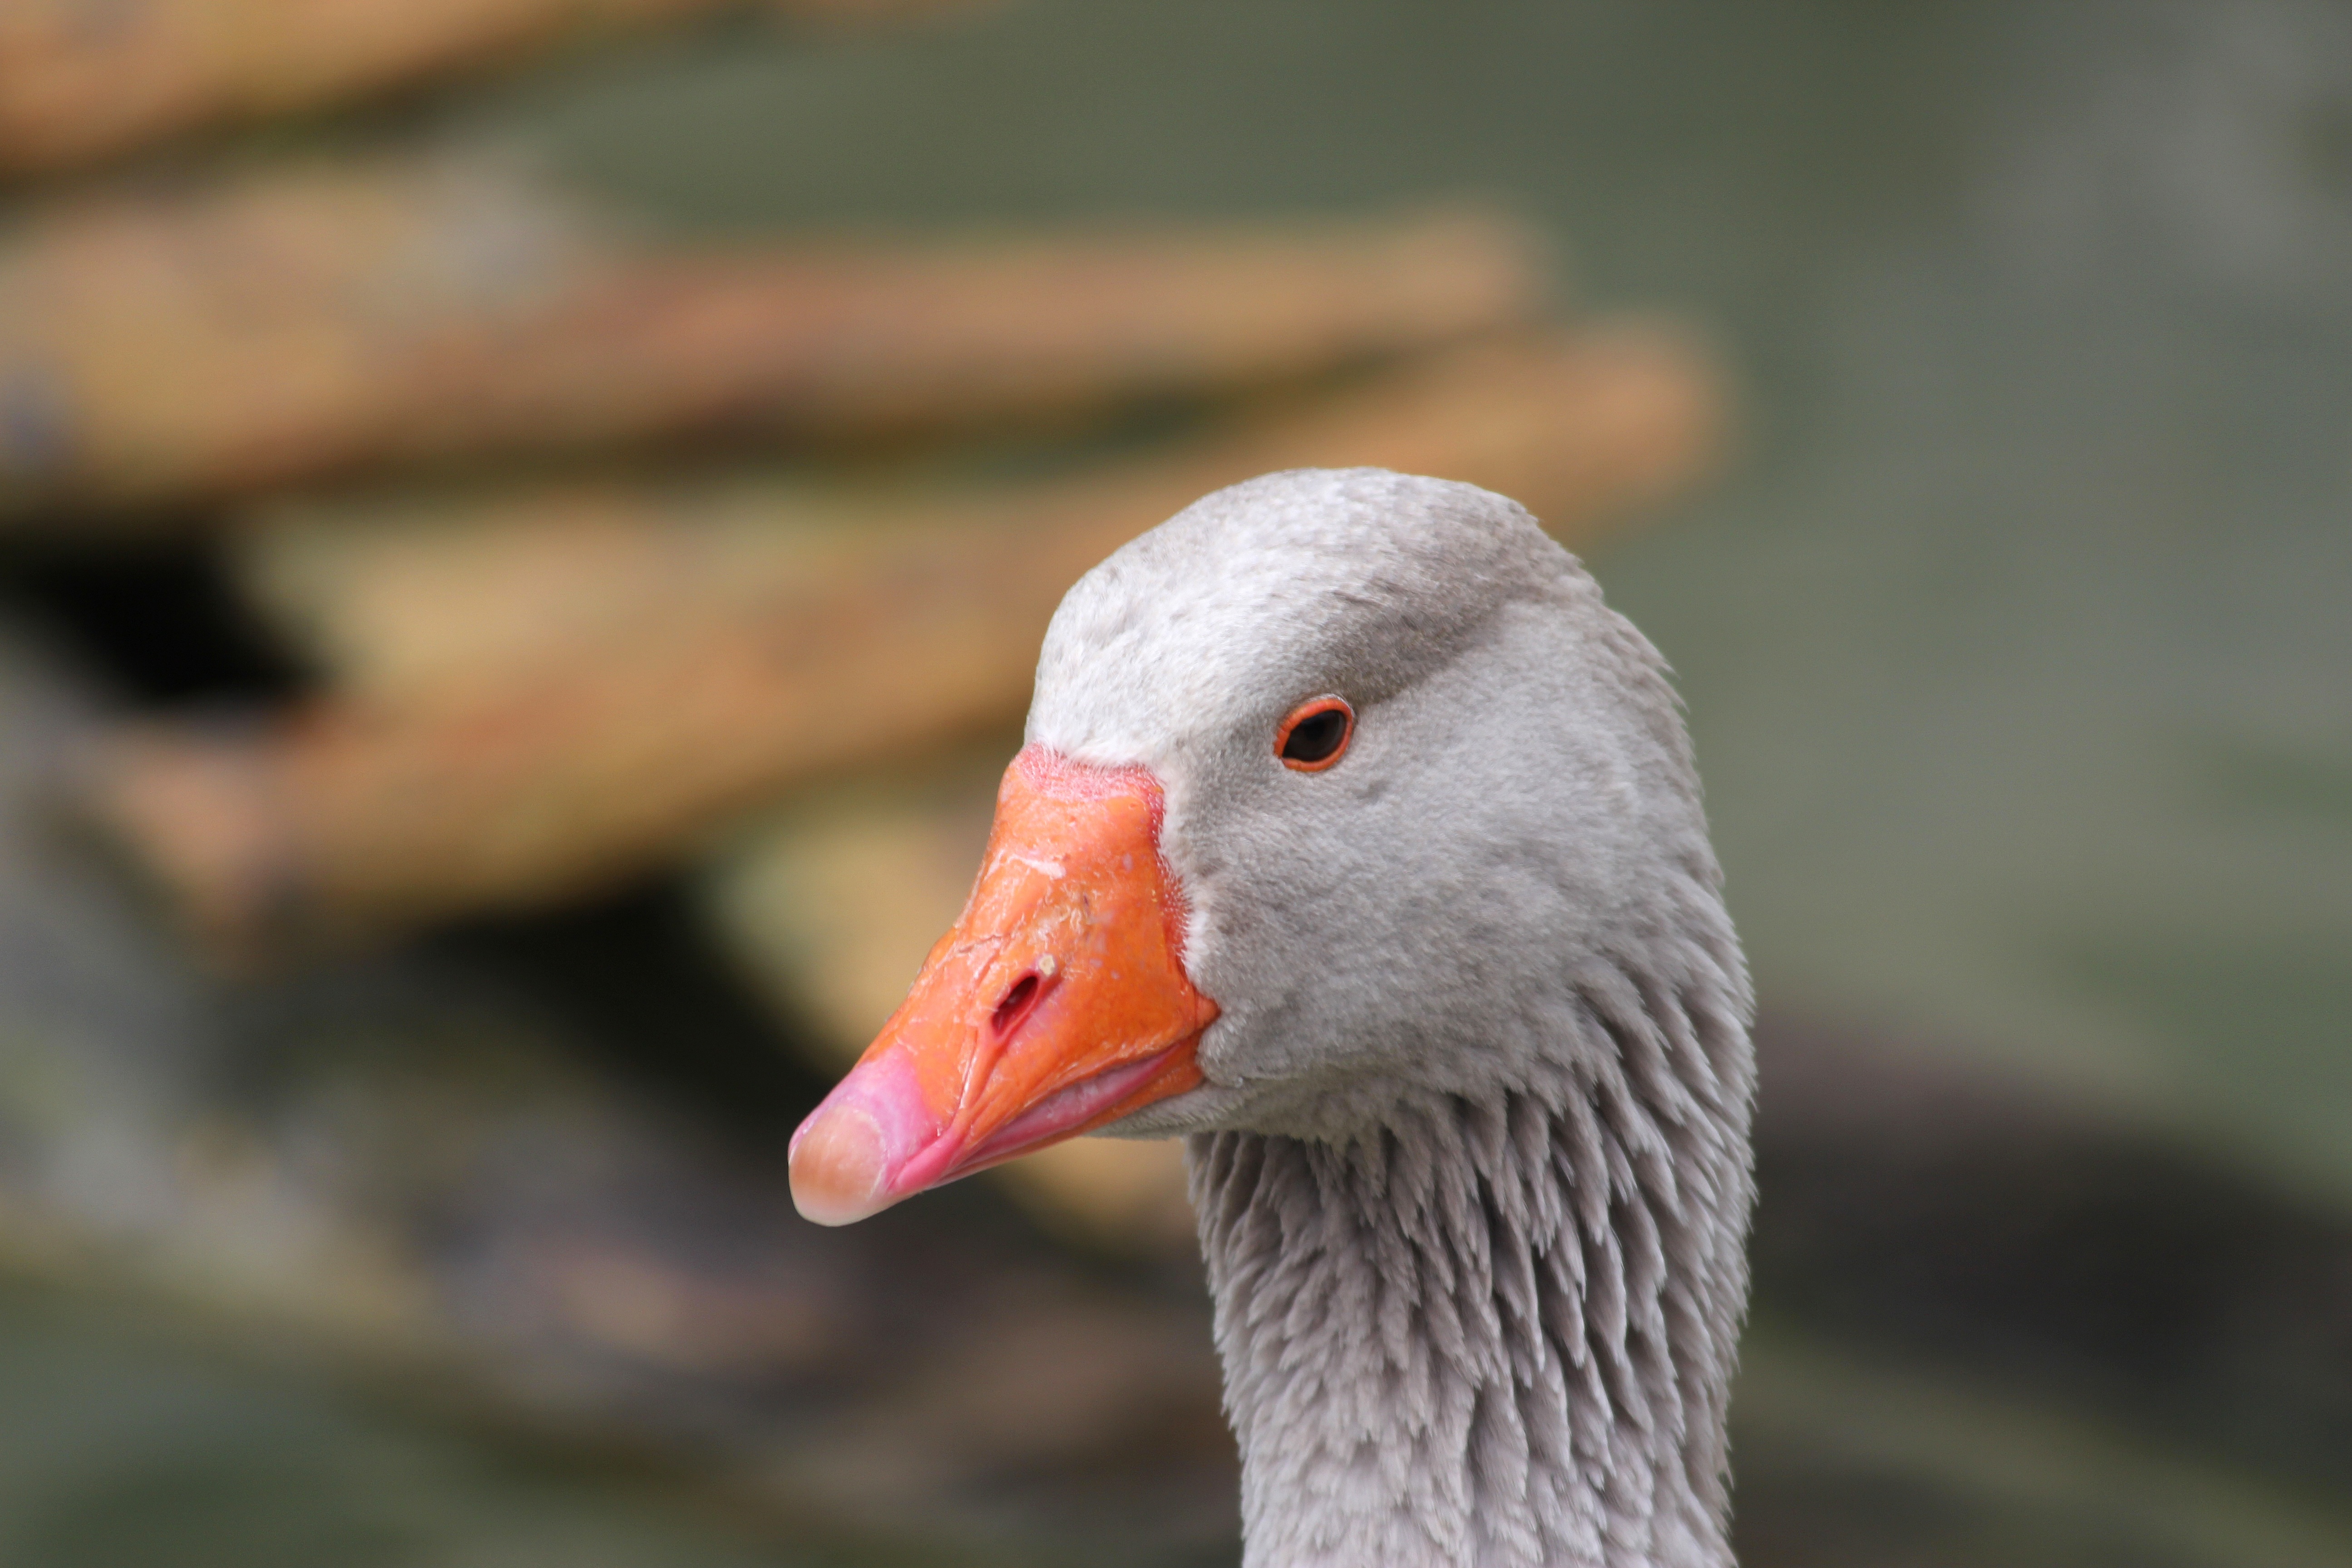
bird, wing, animal, wildlife, cattle, beak, fauna, poultry, close up, duck, goose, geese, vertebrate, bill, waterfowl, water bird, wildlife photography, greylag goose, gander, domestic goose, ducks geese and swans, hofgans